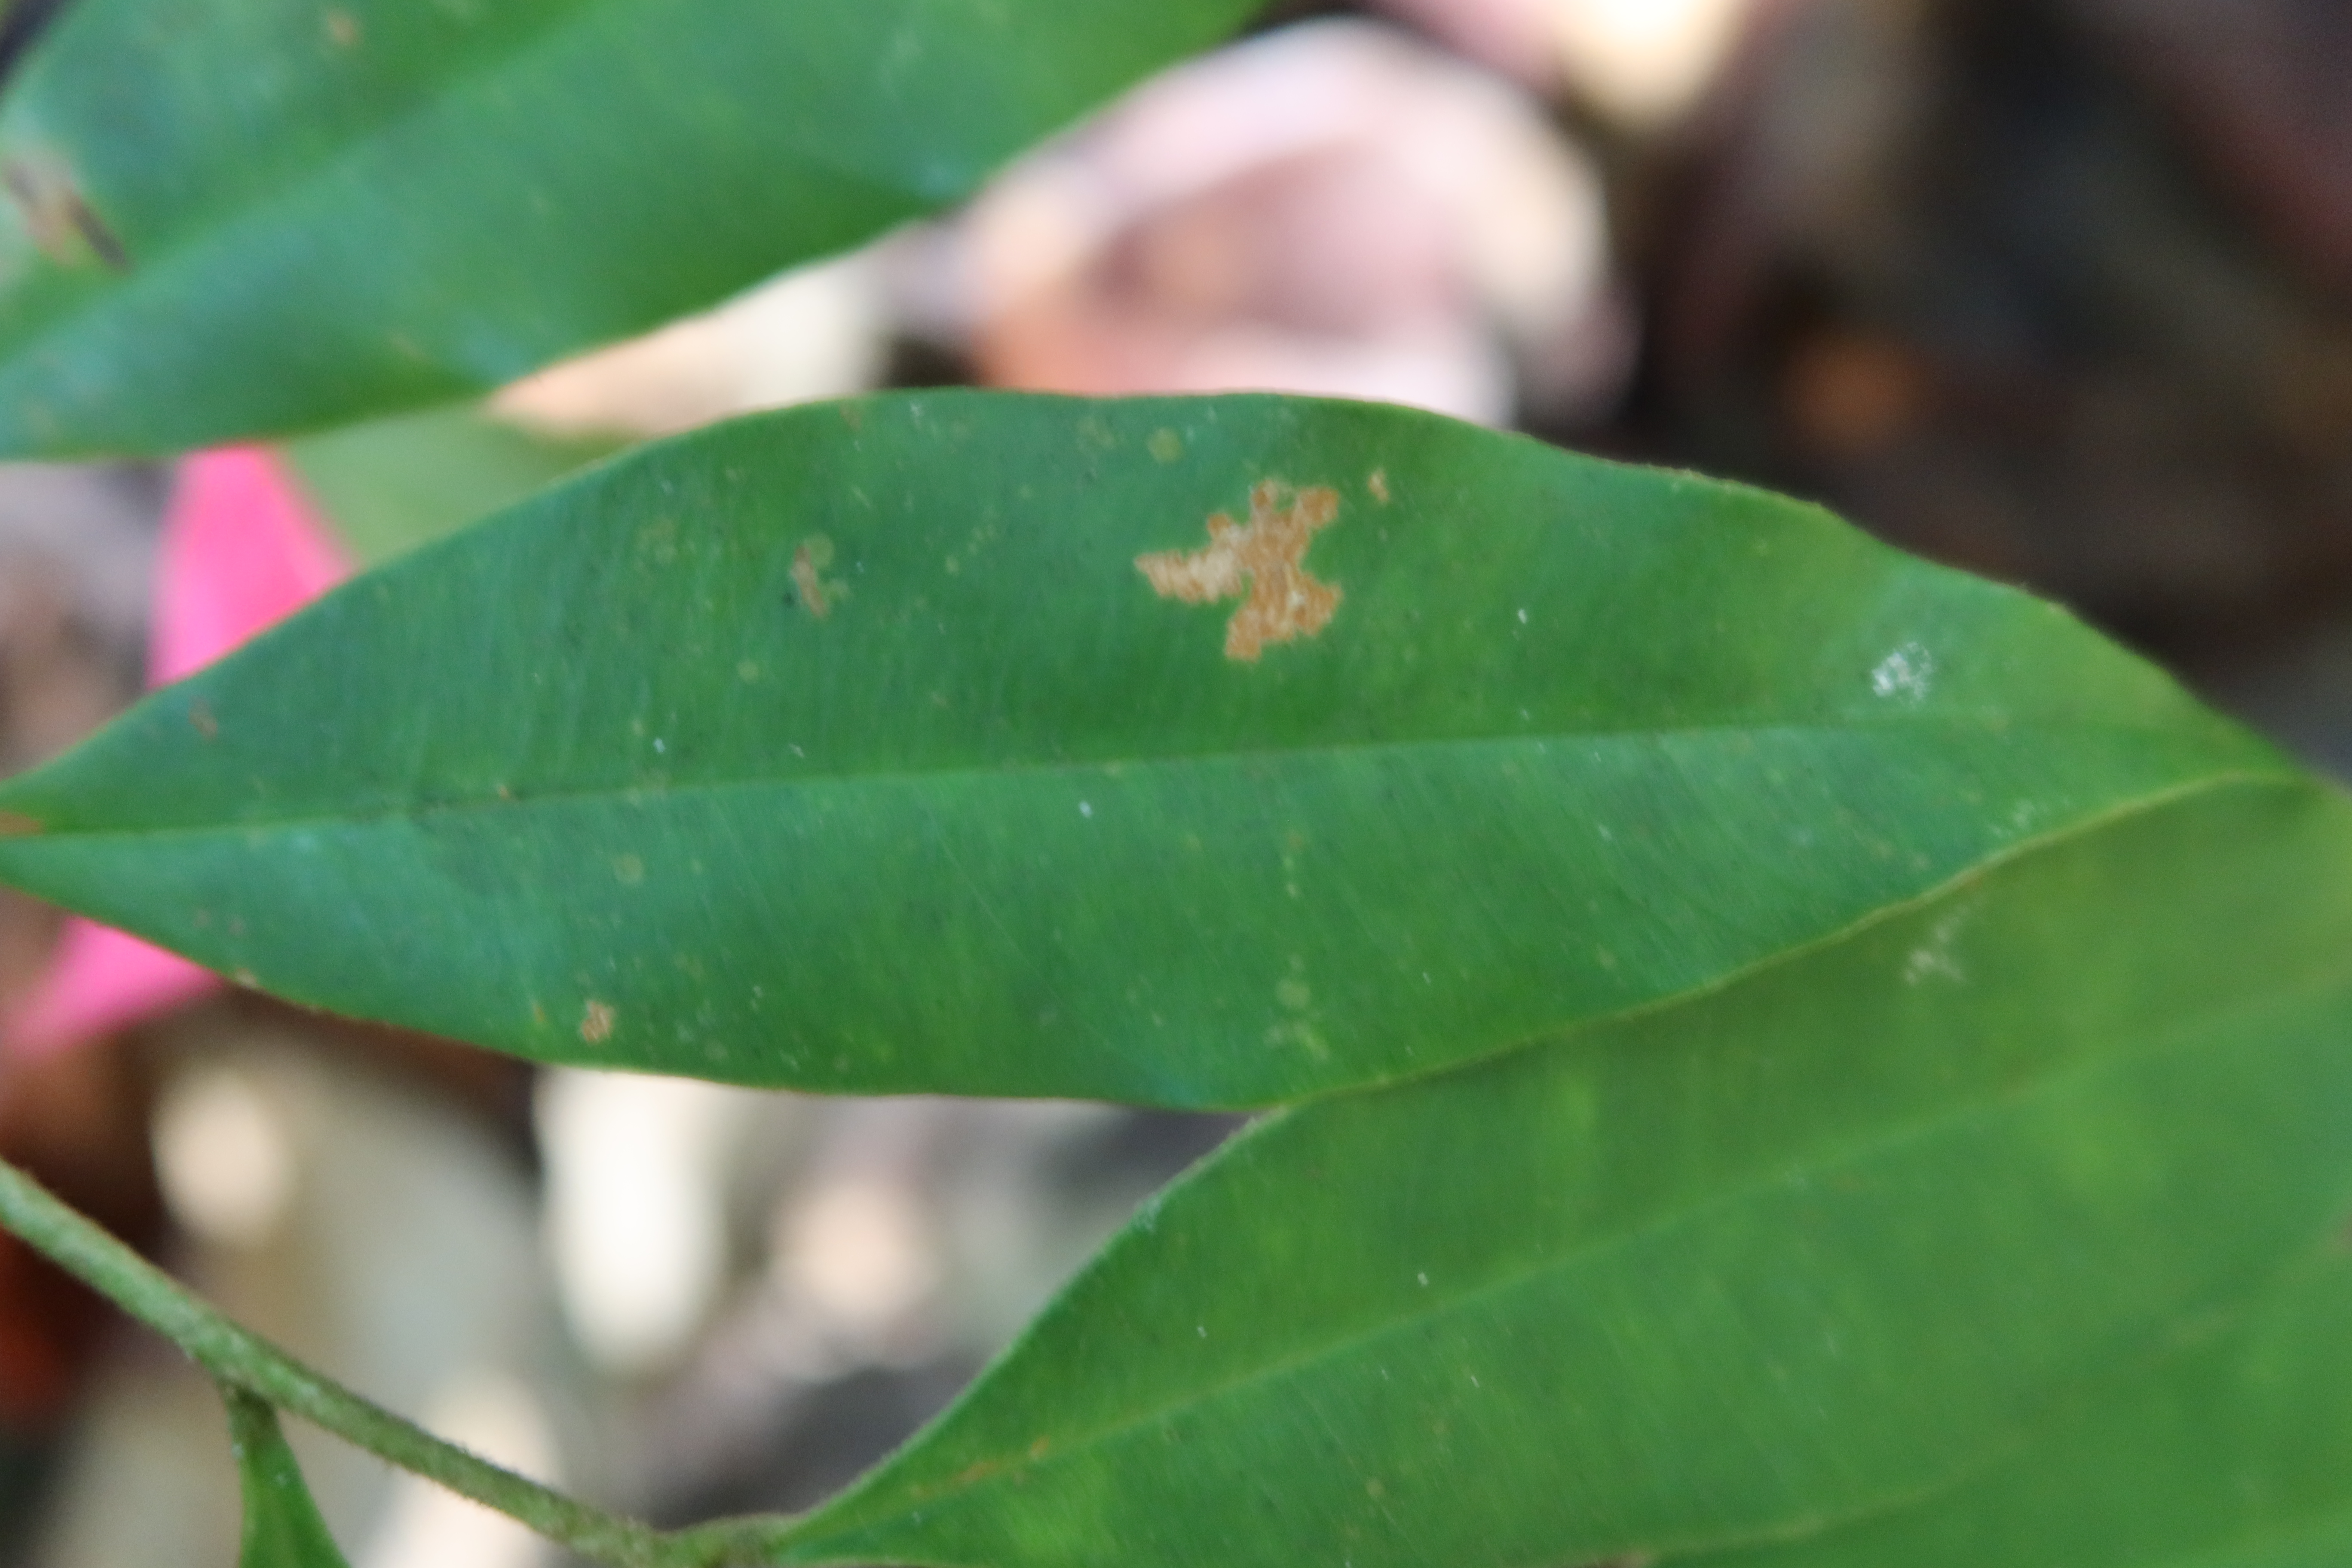
Label: Brown spots